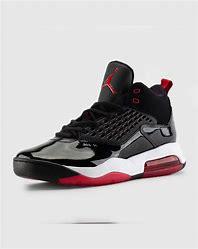
Brand: Jordan
Model: Maxin 200